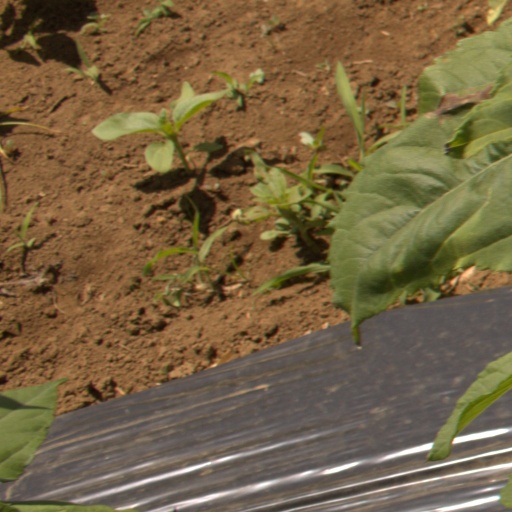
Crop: Jerusalem artichoke